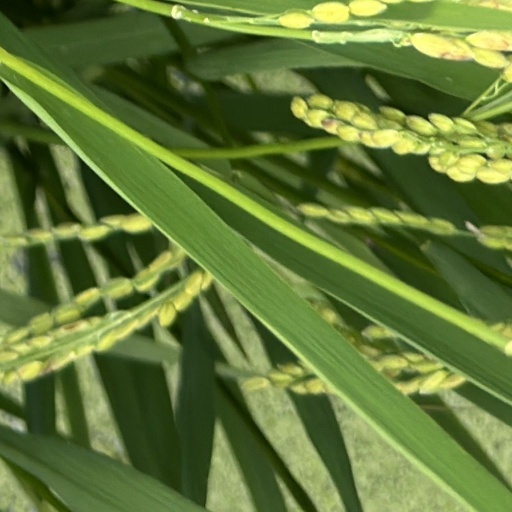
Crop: rice